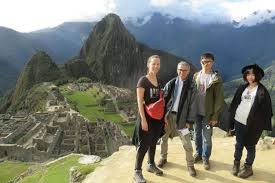
Landmark: Machu Picchu